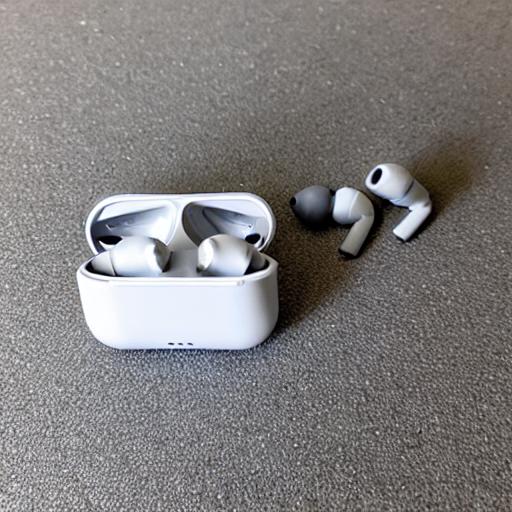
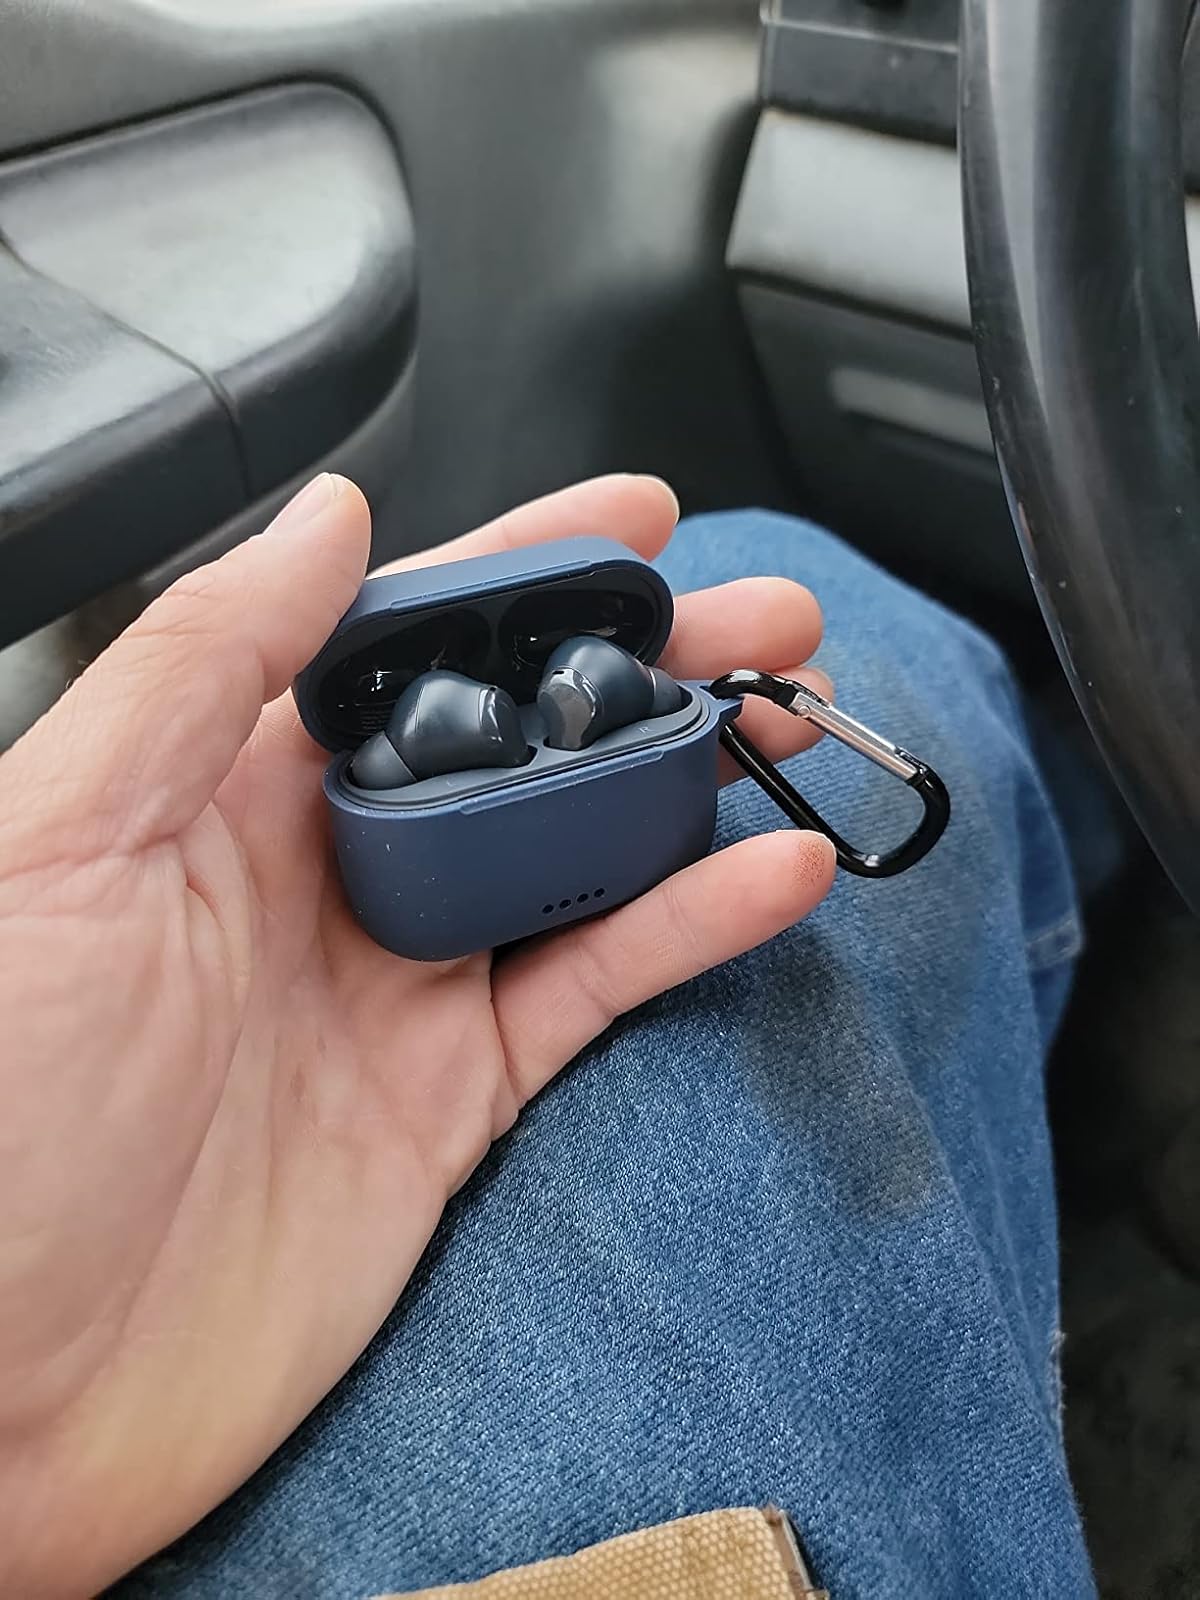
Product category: earbuds
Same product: no